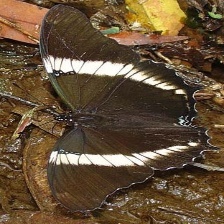
Species: BROWN SIPROETA